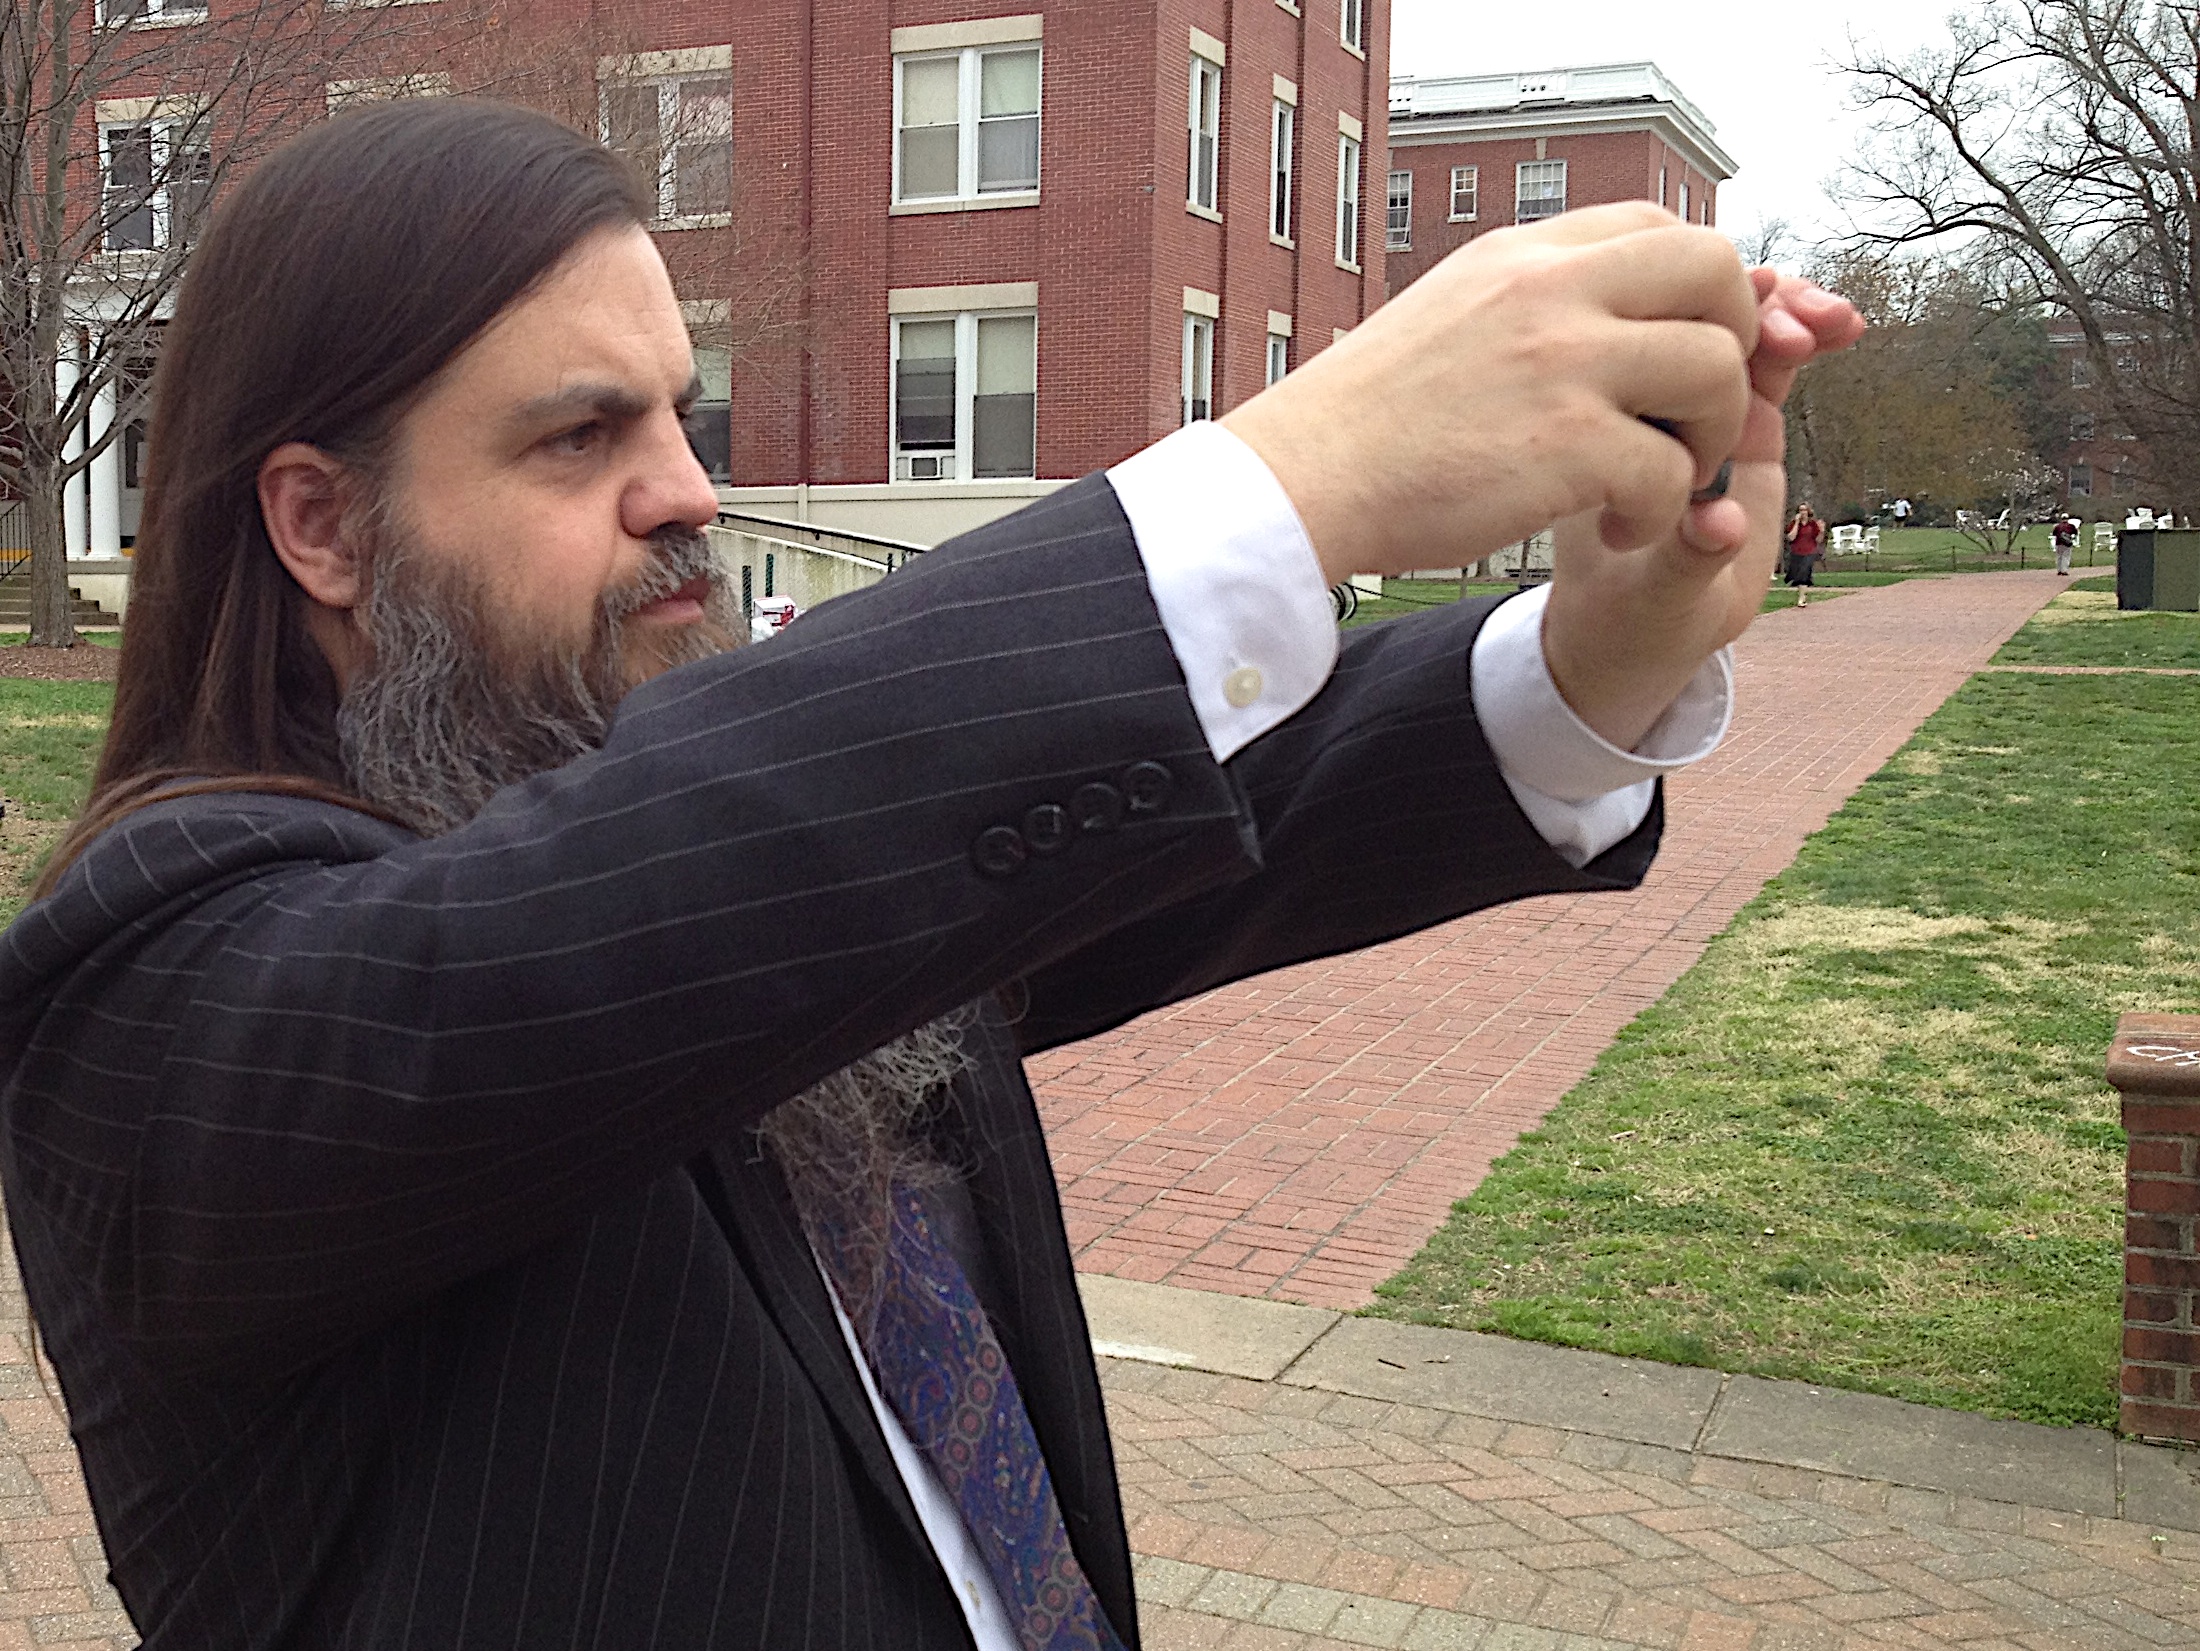
man, person, leg, arm, muscle, interaction, human positions, human action